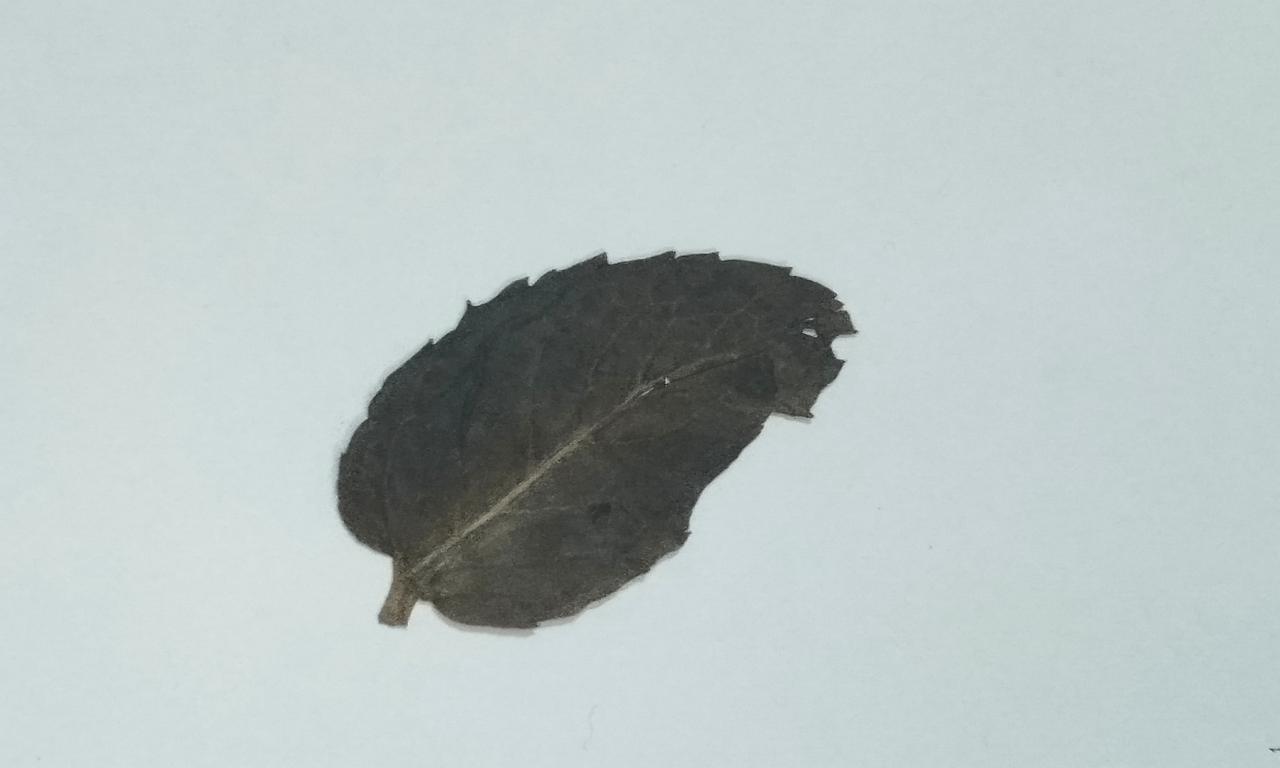
Label: Dried